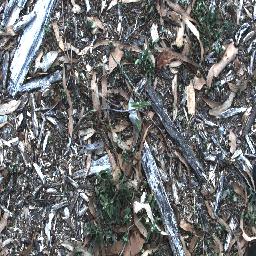
Label: negative